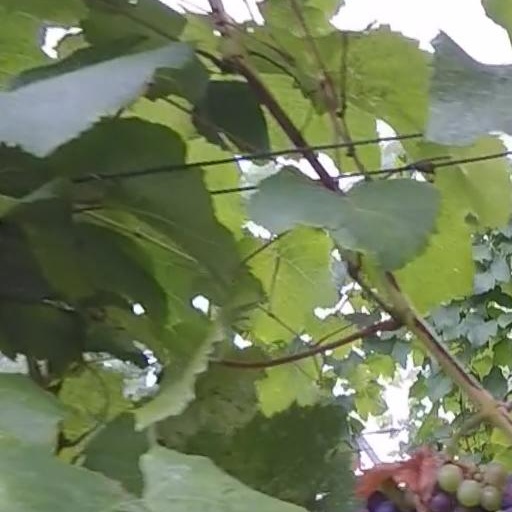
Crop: grape